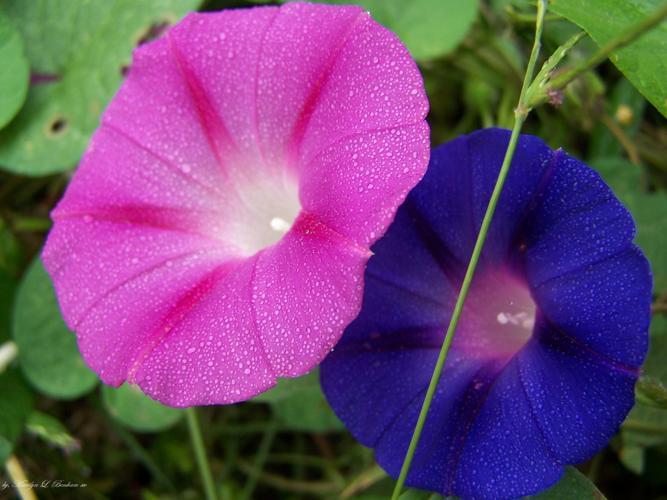
Label: morning glory